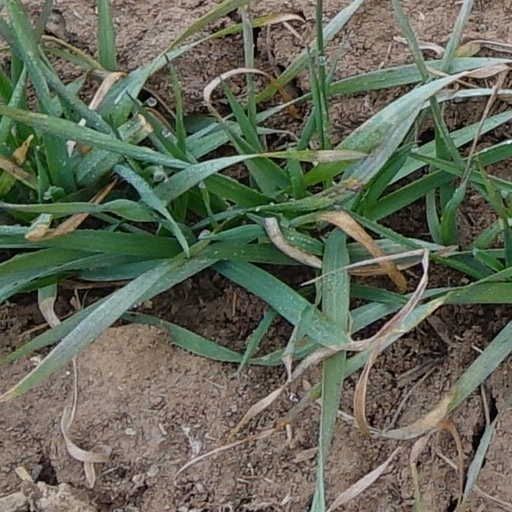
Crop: wheat